Shred (film)

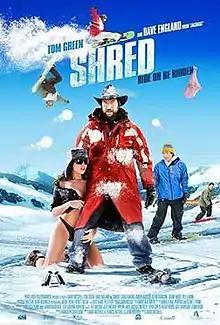
Promotional poster

Shred is a 2008 snowboarding comedy film starring Tom Green and Dave England, that was filmed at Big White Ski Resort and Silver Star Mountain Resort, two ski resorts in British Columbia, Canada.